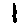
Label: 1